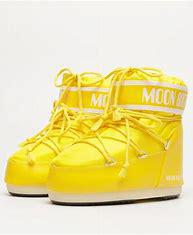
Brand: Moon
Model: Boot Moon Icon Nylon